Stakhanovite movement

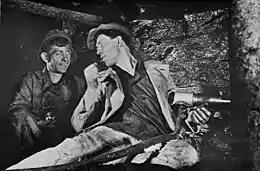
Aleksei Grigorievich Stakhanov with a fellow miner

The Stakhanovite movement was a mass cultural movement for workers established by the Communist Party in the 1930s Soviet Union. Its promoters encouraged the rationalization of workplace processes—i.e., increased production goals—while promoting socialist emulation.